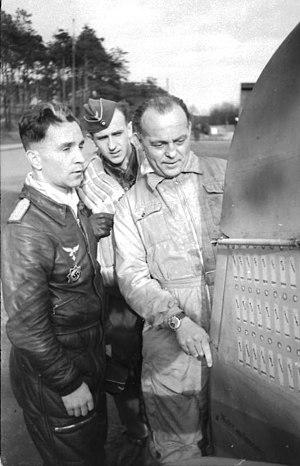
Kurt Waldemar Tank est un concepteur d'avions et pilote d'essai allemand, connu pour le Fw 190 et le Ta 152.